Intercellular adhesion molecule

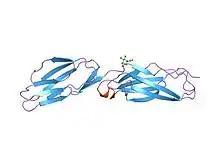
structure of the two amino-terminal domains of human intercellular adhesion molecule-1, icam-1

In molecular biology, intercellular adhesion molecules (ICAMs) and vascular cell adhesion molecule-1 (VCAM-1) are part of the immunoglobulin superfamily. They are important in inflammation, immune responses and in intracellular signalling events. The ICAM family consists of five members, designated ICAM-1 to ICAM-5. They are known to bind to leucocyte integrins CD11/CD18 such as LFA-1 and Macrophage-1 antigen, during inflammation and in immune responses. In addition, ICAMs may exist in soluble forms in human plasma, due to activation and proteolysis mechanisms at cell surfaces.